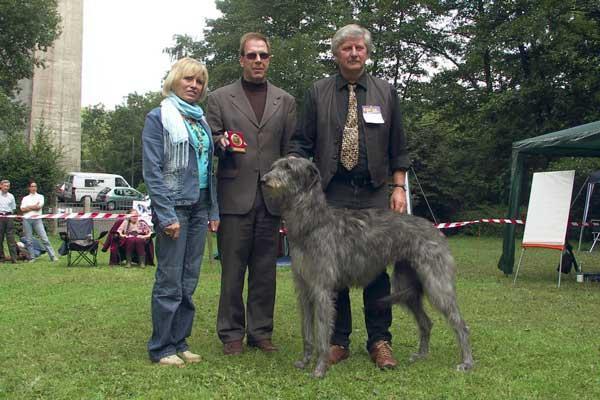
Scottish_deerhound